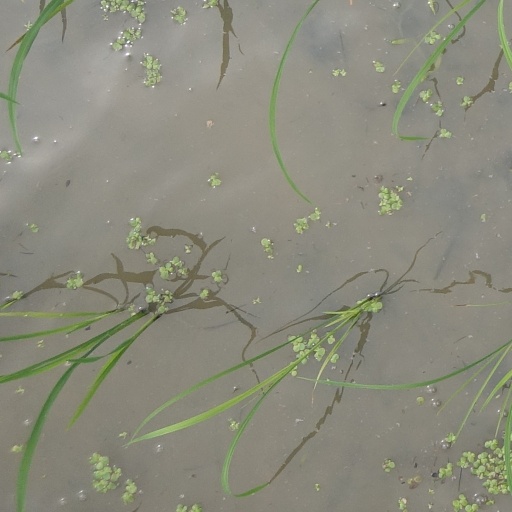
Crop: rice